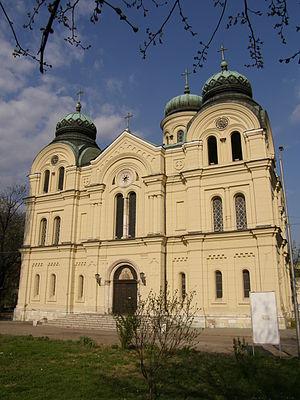
Vidin ou Vidine est une ville du nord-ouest de la Bulgarie, sur la rive sud du Danube. La ville est aussi le chef-lieu de la province du même nom. Elle est proche des frontières avec la Serbie et la Roumanie. C'est l'un des points de passage du Danube, par route et par bac, entre la Roumanie et la Bulgarie. Le pont entre Calafat et Vidin a été inauguré en juin 2013.